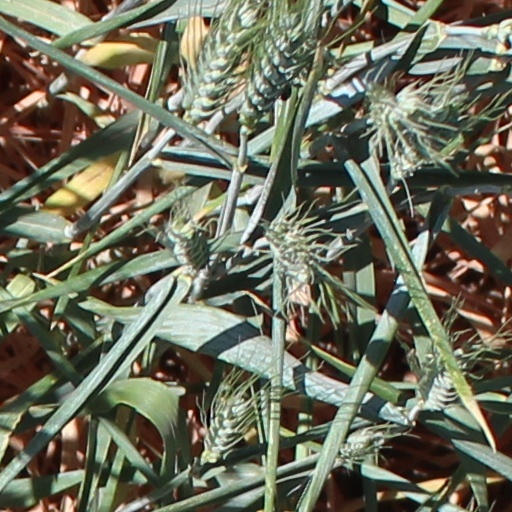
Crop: wheat